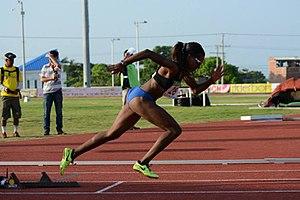
Déborah Lizeth Rodríguez Guelmo est une athlète uruguayenne, spécialiste du 400 m haies.